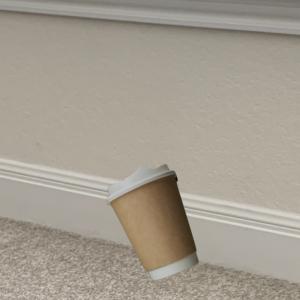
Label: cups